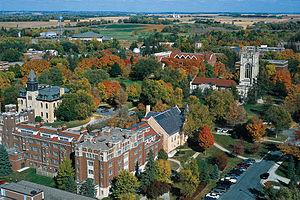
Carleton College est une université d'arts libéraux située à Northfield dans le Minnesota. Fondée en 1866, Carleton College enrôle 2000 étudiants et emploie environ 270 professeurs. Le magnifique campus de 420 hectares comprend le Cowling Arboretum. En 2019, Carleton College est cinquième du classement national des universités d'arts libéraux des États-Unis et première pour l’enseignement. Ces classements sont publiés par le magazine US News & World Report.
Kenneth Ownsworth May est un mathématicien et historien des mathématiques américain. Il s'est d'abord intéressé à l'économie mathématique, domaine dans lequel il a développé le théorème de May en théorie du choix social, puis l'enseignement des mathématiques avant d'orienter ses travaux vers l'histoire des mathématiques et plus particulièrement l'organisation de la discipline et des outils nécessaires à son exercice.